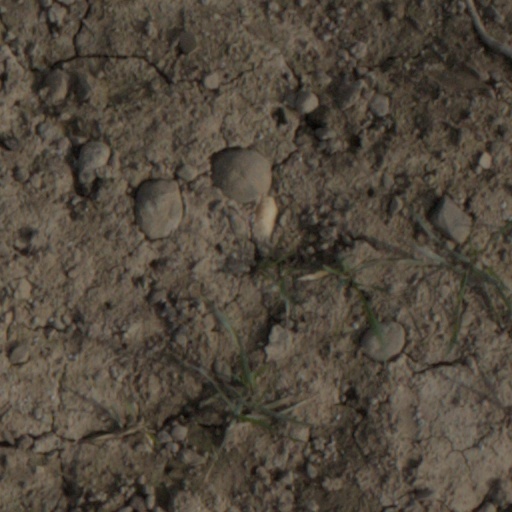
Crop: wheat